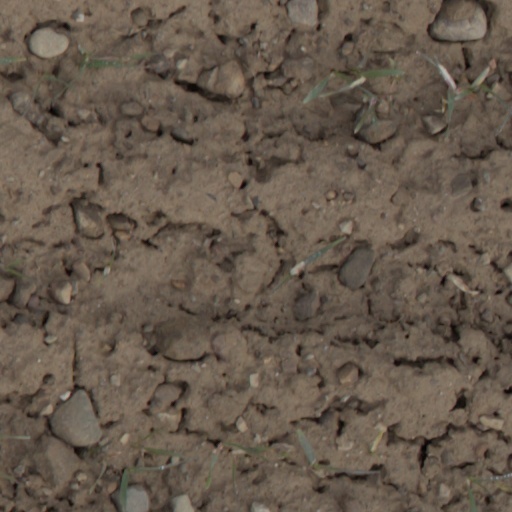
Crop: wheat